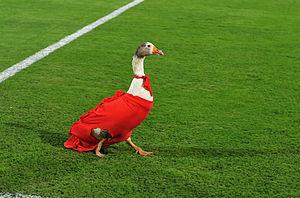
Mascotte du Wydad